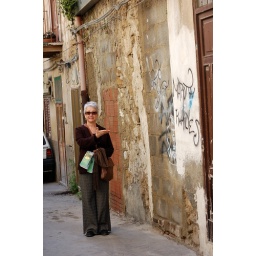
Jeanne pointing to the spot on the wall where the front door to the house in which her Father was born.